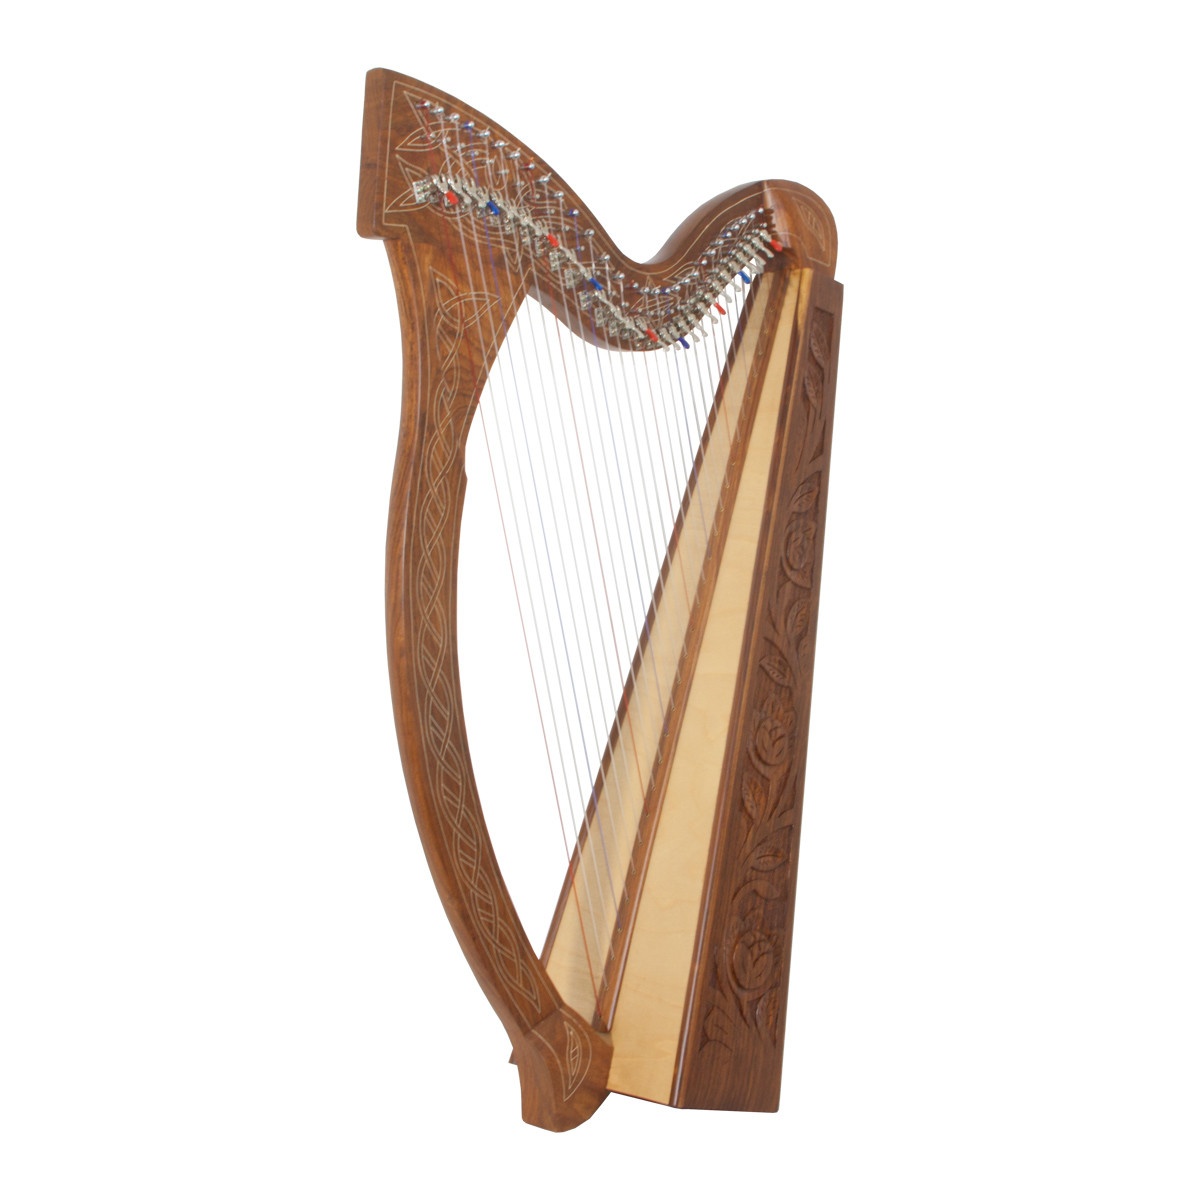
ROOSEBECK MINSTREL HARP 29-STRING CHELBY LEVERS SHEESHAM THISTLE
29 strings - 4 octaves - Perfect for beginner to intermediate students Note range of C3 to C7 - Color coded strings for easy play 24 levers - Easily change keys Handcrafted frame of solid wood - ply soundboard for exceptional sound and strength Tuning tool and extra string set included Nylon gig bag (HMNC) sold separately Roosebeck Minstrel Harp 29-Strings with Chelby Levers and stylistic Celtic Thistle design hand carved in sheesham side panels. Compared to the standard Roosebeck harp levers, the Chelby levers are mechanically superior. The design allows the lever to engage the string from the side and limit the possibility of strings lifting off the bridge pin. Professional harpists appreciate the red and blue colored caps, which make it easy to locate the C- and F-string levers. The lever is attached to its base by a hex bolt. A synthetic washer is spaced between the lever and base, creating a smooth and controlled, lifting action that resists slipping once engaged. The base of each lever is mounted to the harp arm by two screws, should any adjustment be necessary. The bridge pins for the Chelby levers have also been improved; they can be adjusted, in or out, by simple turning with a hex wrench.Featuring 29 DuPont hard nylon strings, a range from C3 to C7, 24 sharpening levers, engraved and inlaid sheesham frame and a high quality ply soundboard for exceptional sound and strength. Approximately 38" high. Includes a tuning tool and extra string set. Strings Special note on strings There is no warranty on strings. Manufacturers recommend that you change the strings every 3-4 months. It is always a good idea to keep an extra set of stings to replace any that may break. You should always wipe down your strings with a clean dry cloth after use. If you store your instrument, you should consider changing the strings when you pick it up again. Weight & Size Item Weight: 14.6 lbs. Item Length: 36.5 Inches Item Height: 22.75 Inches Item Width: 9.5 Inches Origin: PK UPC: 844731062780 Packed Weight: 21 lbs. Ship Weight: 57 lbs. Ship Length: 39 Inches Ship Height: 27 Inches Ship Width: 12 Inches
Brand: Accentmusic.com
Category: Arts & Entertainment > Hobbies & Creative Arts > Musical Instruments > String Instruments > Harps > Lever Harps